Silvio Funtowicz

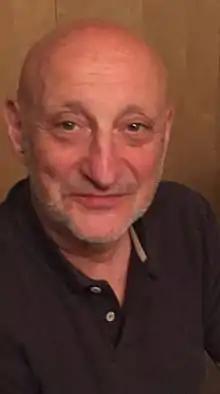
Spring 2016

Silvio O. Funtowicz is a philosopher of science active in the field of science and technology studies.